Seavey's Island

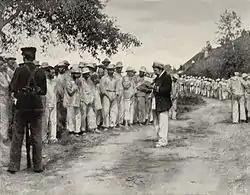
Spanish Navy prisoners of war arriving at Seavey's Island in 1898

Atop a hill on the southern end of Seavey's Island stood an earthwork defense called Fort Sullivan, built in 1775 to supplement Fort William and Mary and Fort McClary in the protection of Portsmouth Harbor during the Revolution and, later, War of 1812. After 1815 it was abandoned, then reactivated from 1861 until 1865 during the American Civil War as an 11 gun, 8 inch Rodman naval battery. Another early battery was to the west on Henderson's Point. But on July 22, 1905, the point was blown up in what was then the largest dynamite explosion ever attempted. Because it projected into the Piscataqua River channel, Henderson's Point created a navigational hazard for warships visiting the navy yard. Consequently, a cofferdam was constructed, behind which of rock and of soil were excavated. Explosives were detonated to remove the rest, with debris flying in the air. Within seconds, the river was widened by .